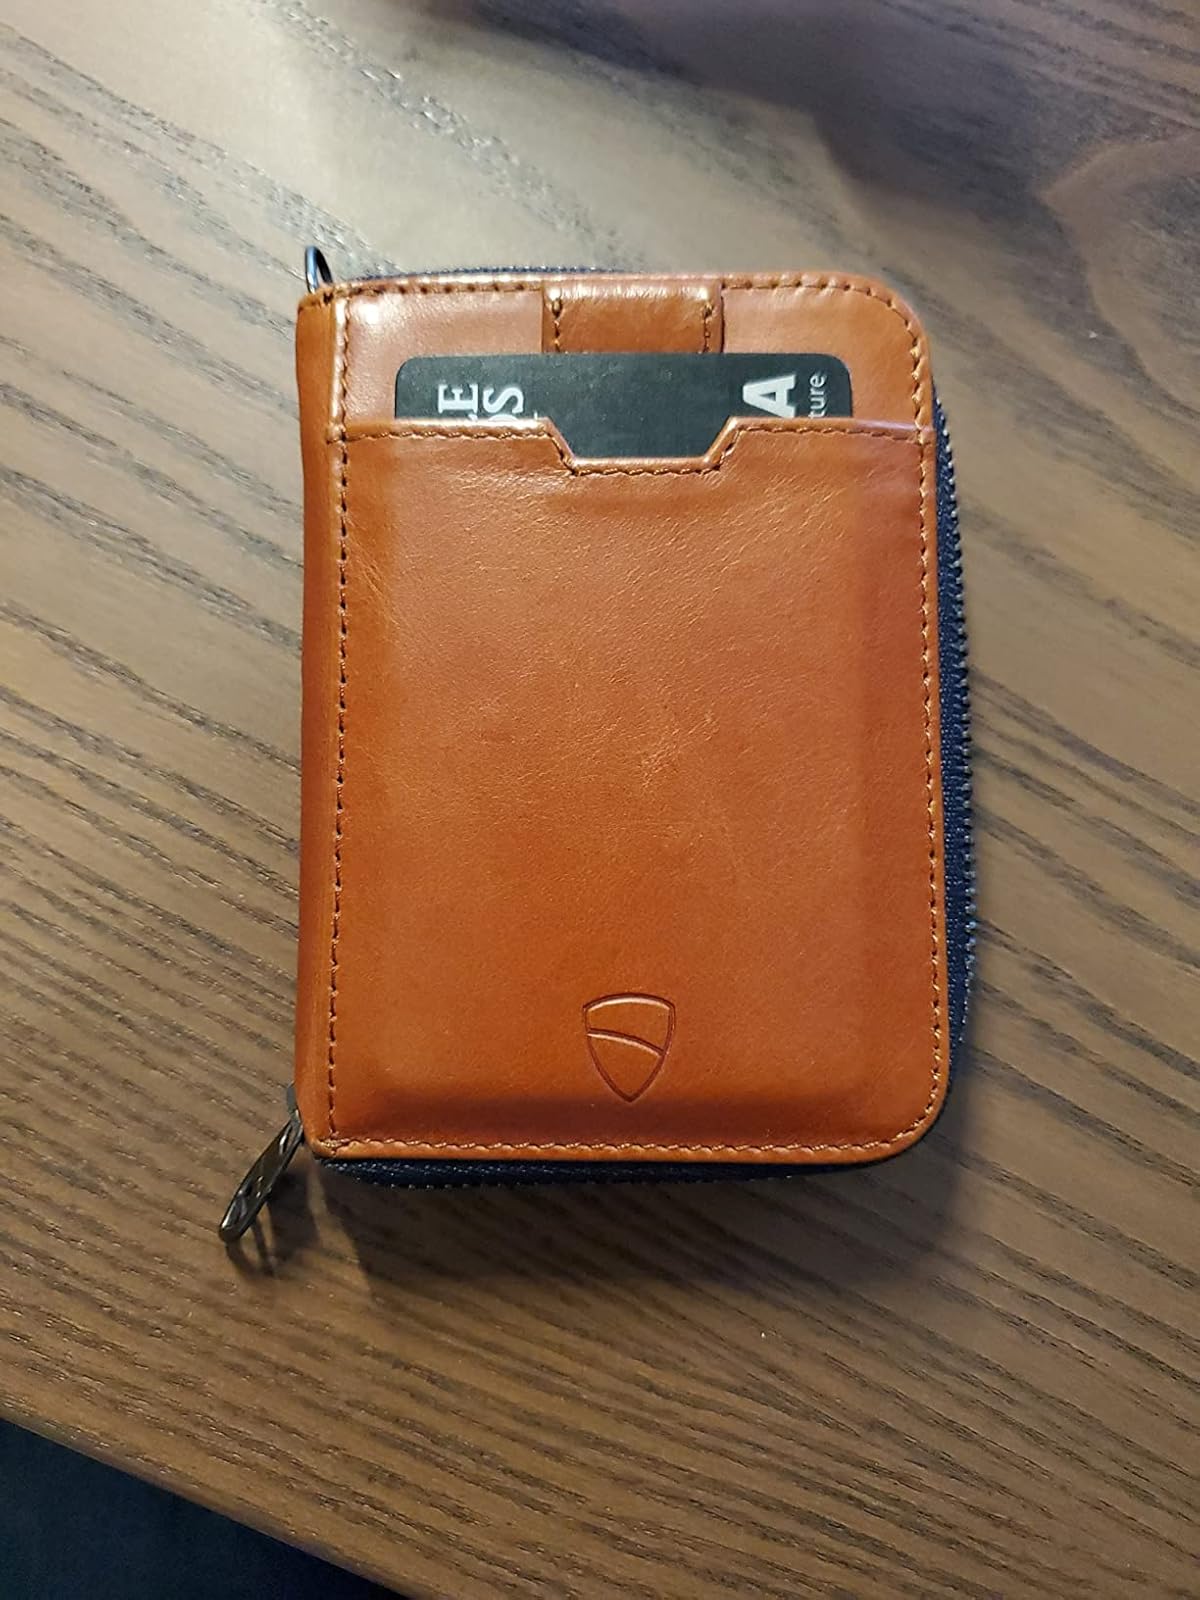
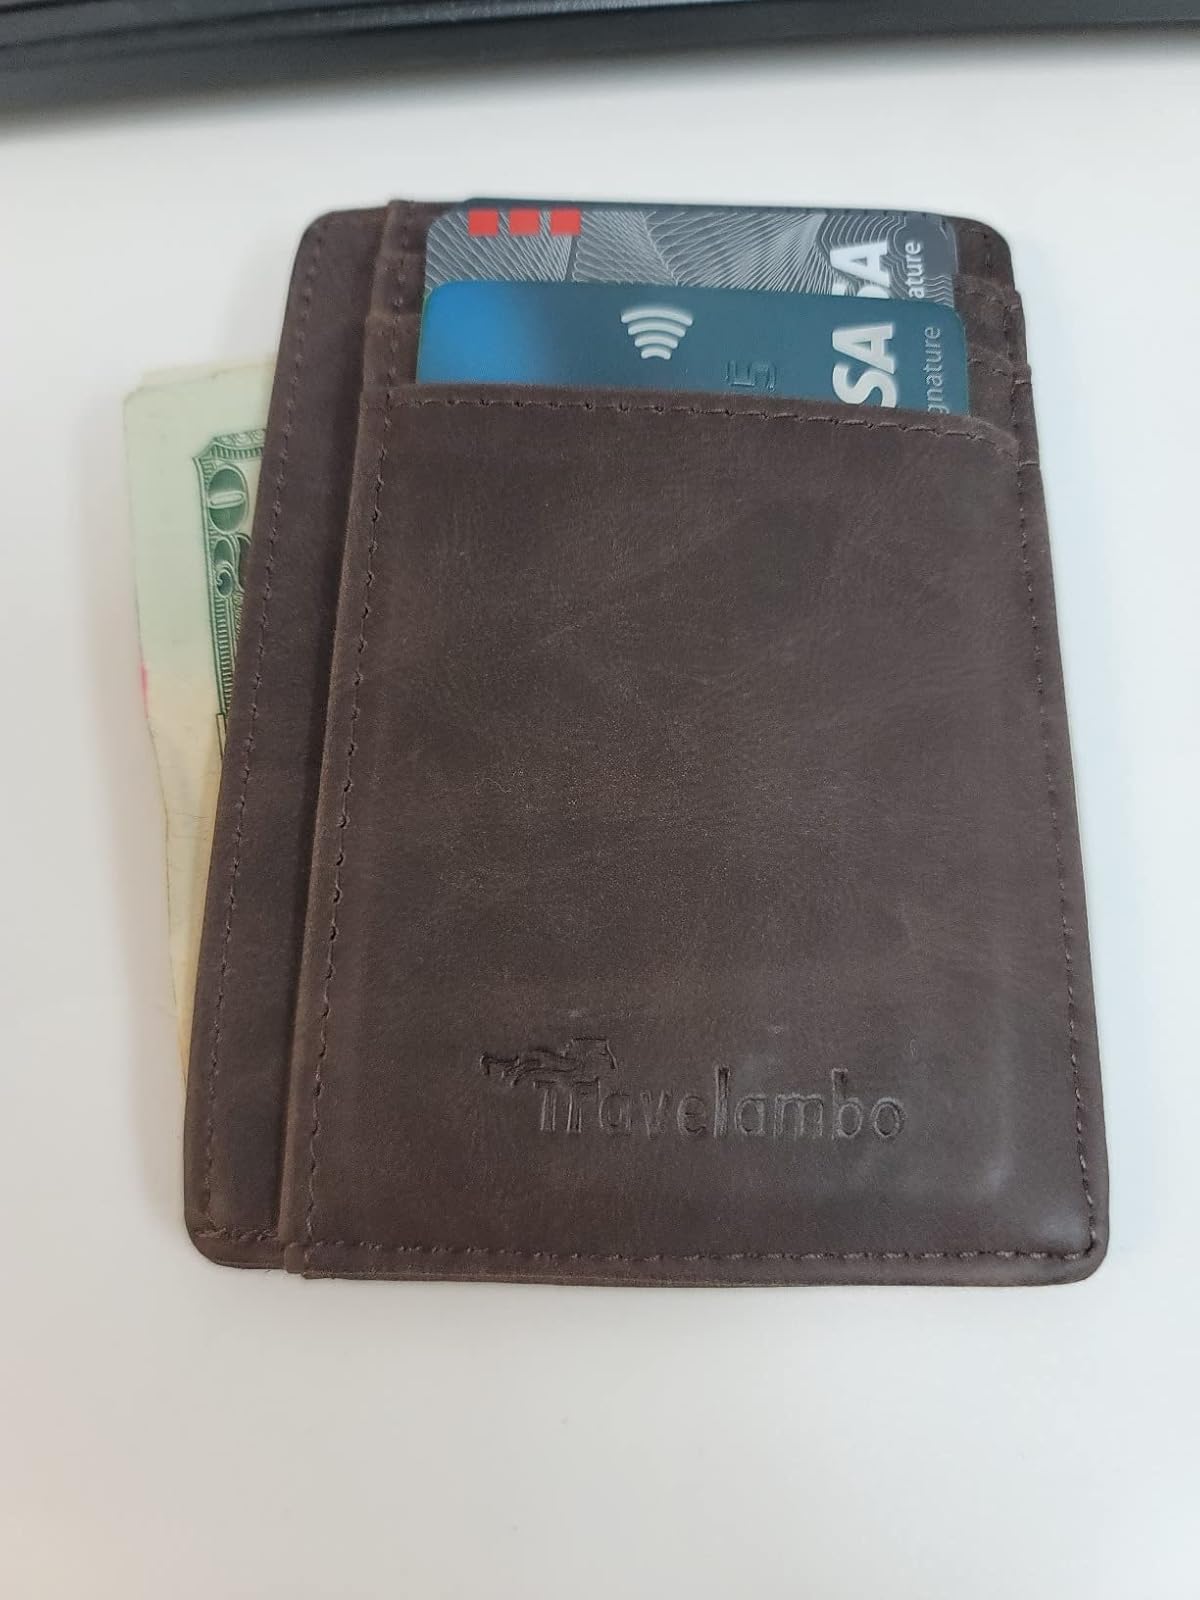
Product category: accessories_wallet
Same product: no